Ayr

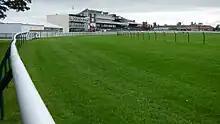
Ayr Racecourse opened in 1907, and is home to the annual Scottish Grand National.

Ayr is represented by 11 elected councillors on South Ayrshire Council, of which five belong to the Scottish Conservatives, four belong to the Scottish National Party and two belong to Scottish Labour. Below are a list of councillors elected to serve Ayr, sorted by ward: